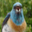
Label: bird